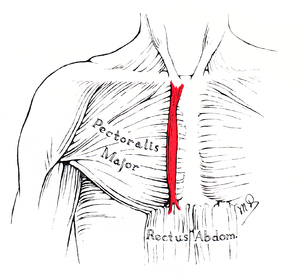
Sternalis
Sternalis, på linje med Rectus Abdominis og Sternomastoid, blev fundet i 6 % af 535 kadavere (R. N. Barlow)
Sternalis musklen er en anatomisk variation der ligger foran den sternale ende af pectoralis major parallelt til margin på sternum. Sternalis kan være en variation af pectoralis major eller af rectus abdominis. Det bliver nævnt i mindre grad i standard anatomibøger.